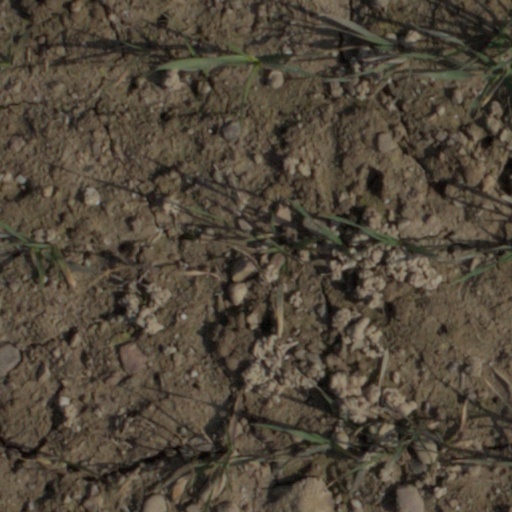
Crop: wheat